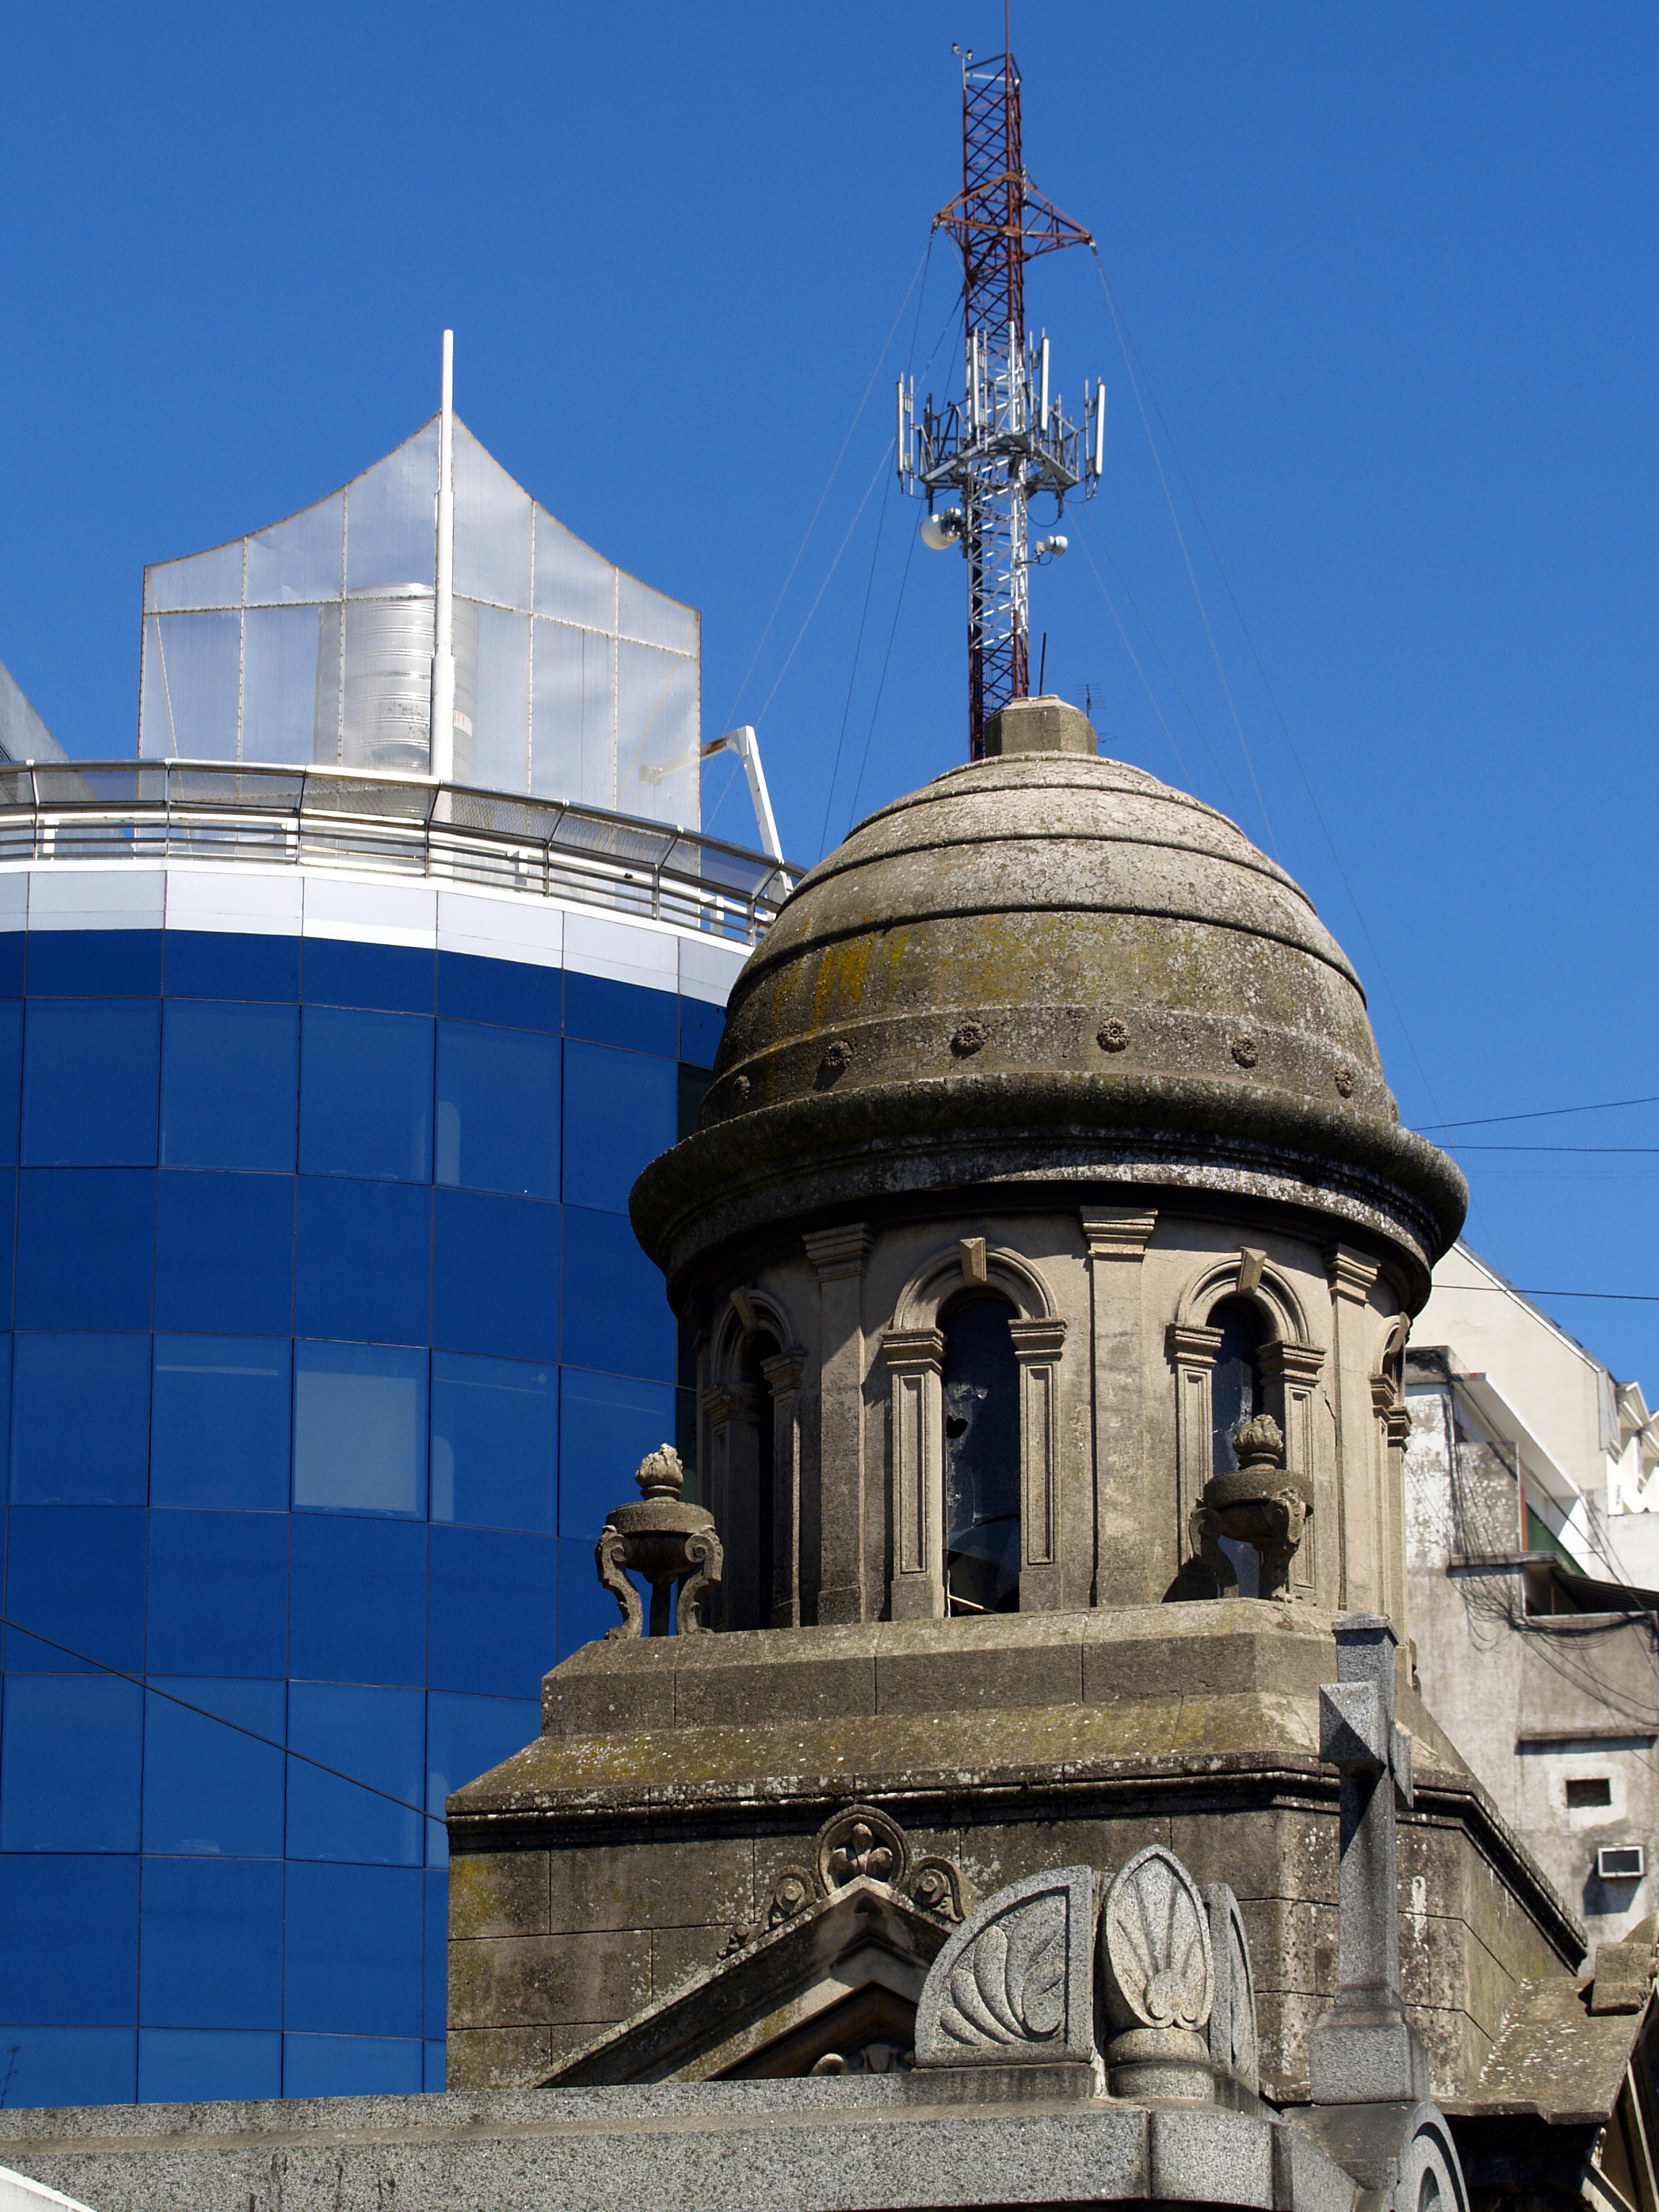
architecture, building, old, city, monument, statue, tower, landmark, modern, place of worship, temple, buildings, argentina, dome, buenos aires, ancient history